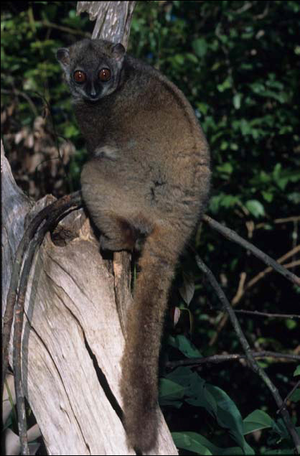
La taxinomie des lémuriens commence en 1753, lorsque Carl von Linné commence à les classifier et reste controversée jusqu'à aujourd'hui, avec environ 70 à 100 taxons reconnus, selon l'acception du terme « espèce ». Ayant connu leur propre évolution en toute indépendance sur Madagascar, les lémuriens se sont diversifiés pour occuper de nombreuses niches écologiques normalement occupées par d'autres types de mammifères. Ils comprennent les plus petits primates au monde et, autrefois, en comprenaient certains des plus grands. Depuis l'arrivée de l'Homme sur l'île, il y a environ 2 000 ans, les lémuriens n'occupent plus que près de 10 % de l'île et nombre d'entre eux sont menacés d'extinction. Les préoccupations sur la conservation de lémuriens ont affecté leur taxonomie, le statut d'espèce distincte prodiguant une attention accrue sur leur conservation par rapport à celui de sous-espèce.
Les Megaladapidae sont une famille éteinte controversée de primates lémuriformes, originaires de Madagascar.
Le lépilémur de Sahamalaza est une espèce de Lepilemuridae endémique à Madagascar.